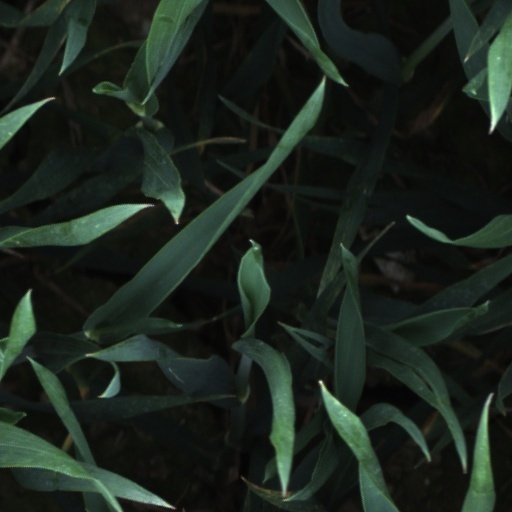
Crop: wheat